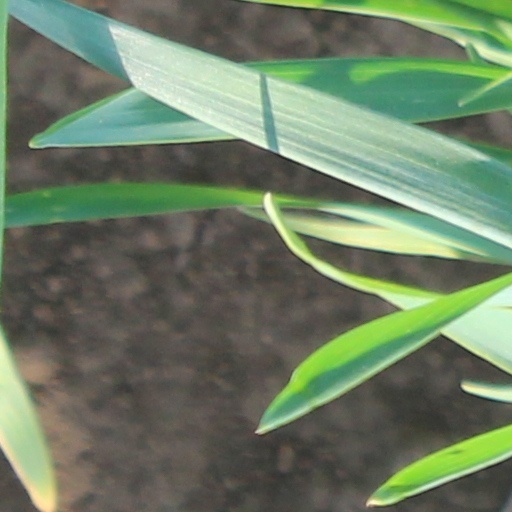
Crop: wheat